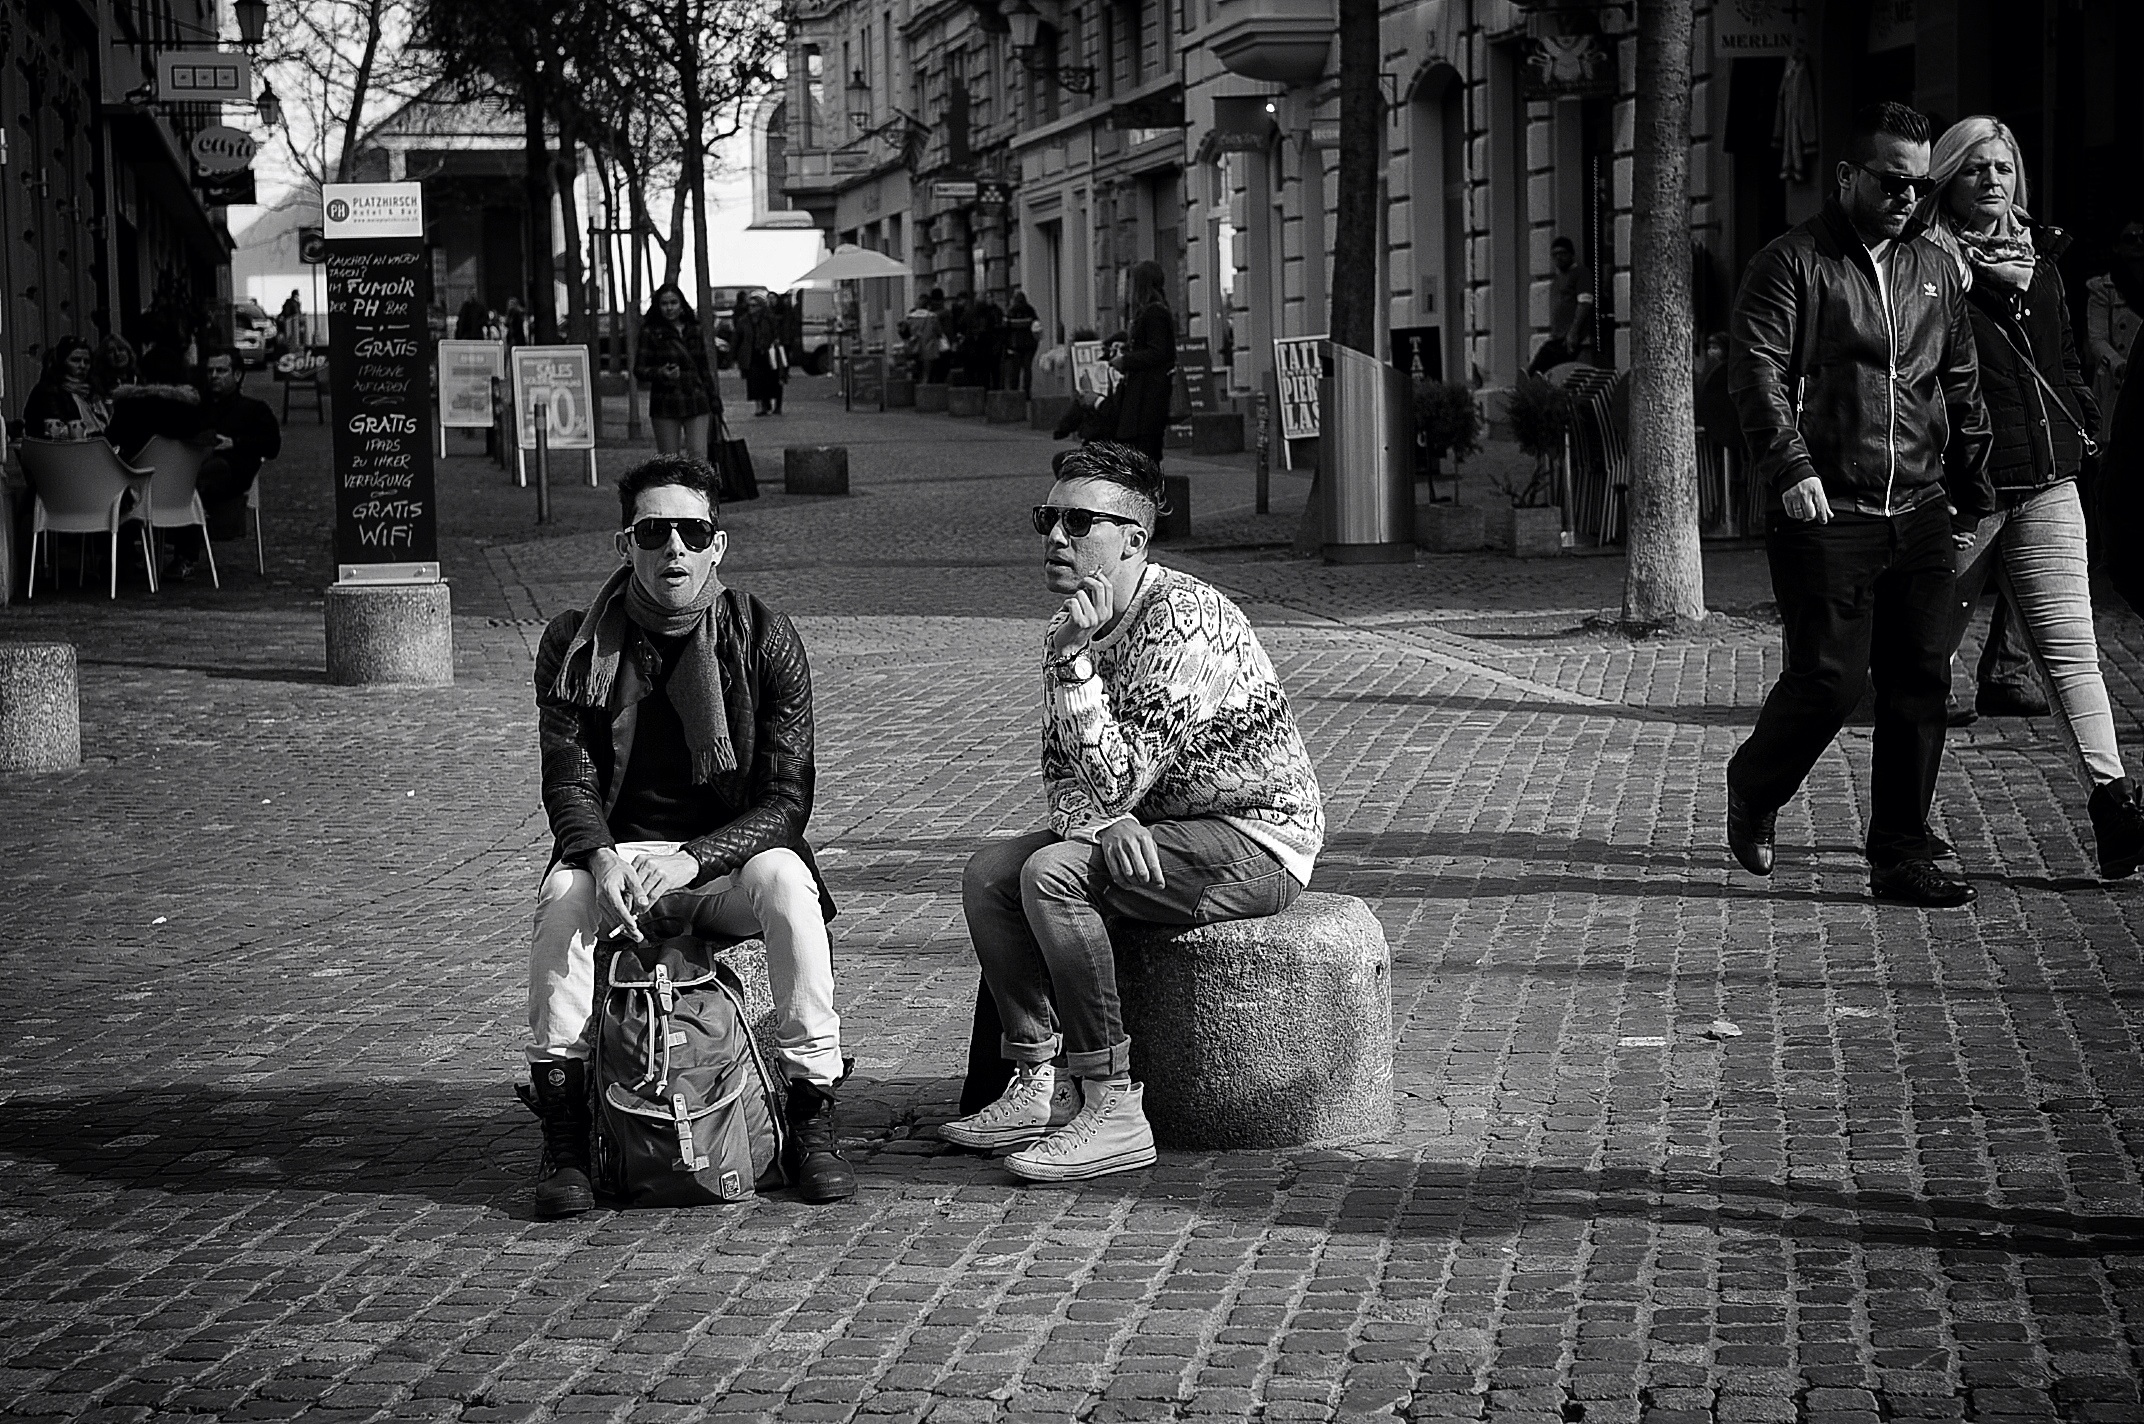
pedestrian, winter, black and white, people, sun, road, white, street, photography, city, sitting, black, monochrome, streetphotography, bw, candid, sunglasses, infrastructure, swiss, photograph, snapshot, schweiz, switzerland, zurich, streetphoto, faces, stphotographia, thomas8047, 175528, urbanarte, zurichstreet, nikond300s, monochrome photography, film noir, nonbuilding structure, human positions